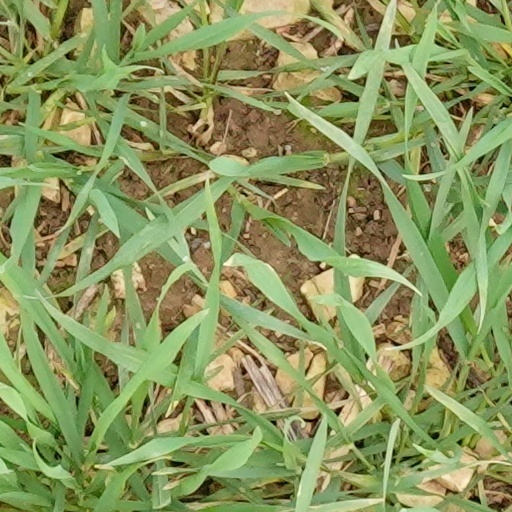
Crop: wheat